J. P. Morgan

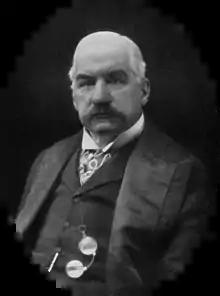

John Pierpont Morgan Sr. (April 17, 1837 – March 31, 1913) was an American financier and investment banker who dominated corporate finance on Wall Street throughout the Gilded Age and Progressive Era. As the head of the banking firm that ultimately became known as JPMorgan Chase & Co., he was a driving force behind the wave of industrial consolidations in the United States at the turn of the twentieth century.